Postage stamps and postal history of Heligoland

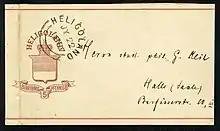
A 3 farthings / 5 pfennig newspaper wrapper used 22 July 1887

The only postal stationery to be issued by Heligoland were envelopes, postcards, reply postcards and newspaper wrappers. - a total of just 11 items. Just like the stamps of Heligoland many of these items were reprinted using the original plates.